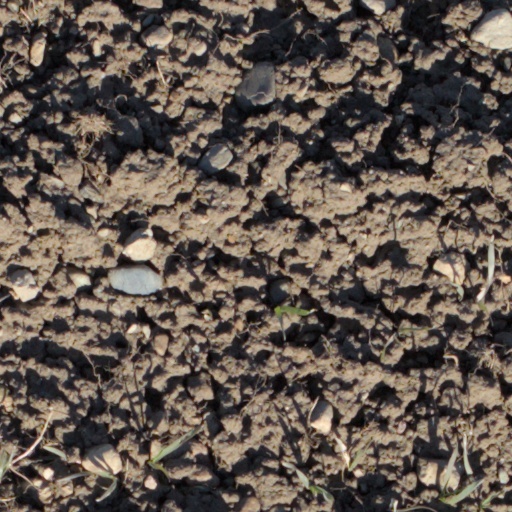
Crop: wheat